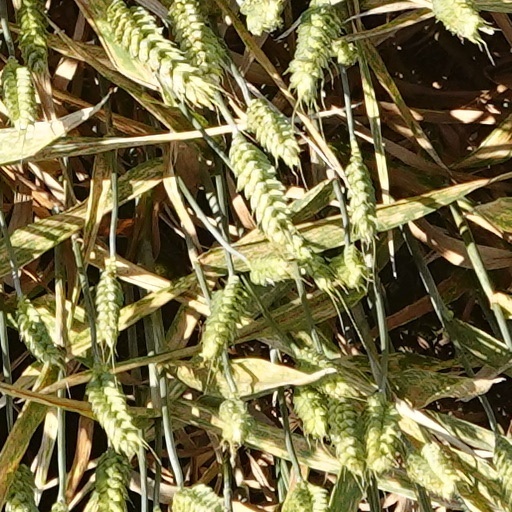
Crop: wheat